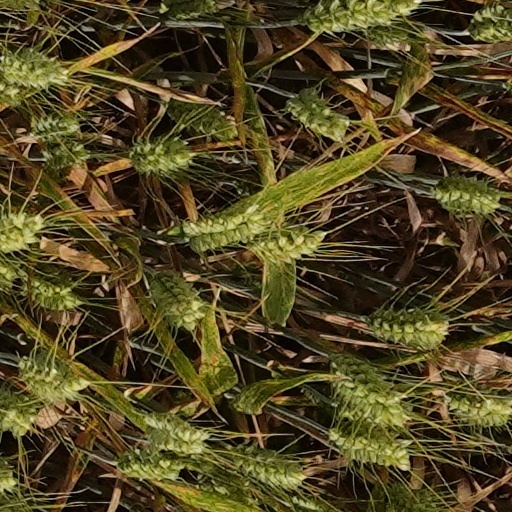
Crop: wheat